The Rebirth (film)

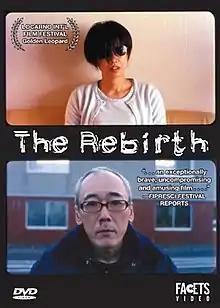
DVD cover

is a Japanese film directed by Masahiro Kobayashi. It won the Golden Leopard at the 2007 Locarno International Film Festival.